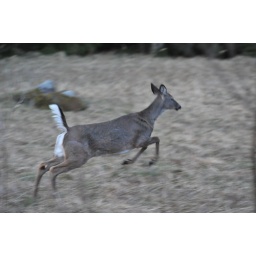
Went for my summertires, finally I might add, and saw them standing by the road there.